Wayne Rooney

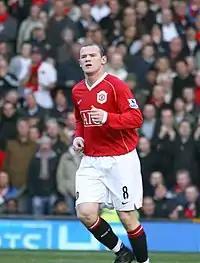
Rooney during Manchester United's 3–1 Premier League win over Manchester City in the derby, in which he scored the game's first goal, December 2006

In September 2005, Rooney was sent off in a goalless Champions League match against Villarreal of Spain for sarcastically clapping the referee, who had booked him for an unintentional foul on an opponent. His first trophy with United came in the 2005–06 League Cup, and he was also named man of the match after scoring twice in the final as United won 4–0 against Wigan Athletic. His club finished the season as Premier League runners up, with their title hopes ended in late April when they lost 3–0 away to champions Chelsea. Rooney sustained a broken metatarsal in that game after a tackle from Paulo Ferreira. Rooney scored a total of 16 goals in 26 Premier League games in the 2005–06 season.